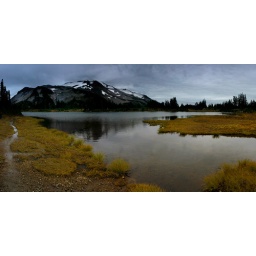
pano including clouds brushing over the tip of Mt. Jefferson and wind coming straight across the lake